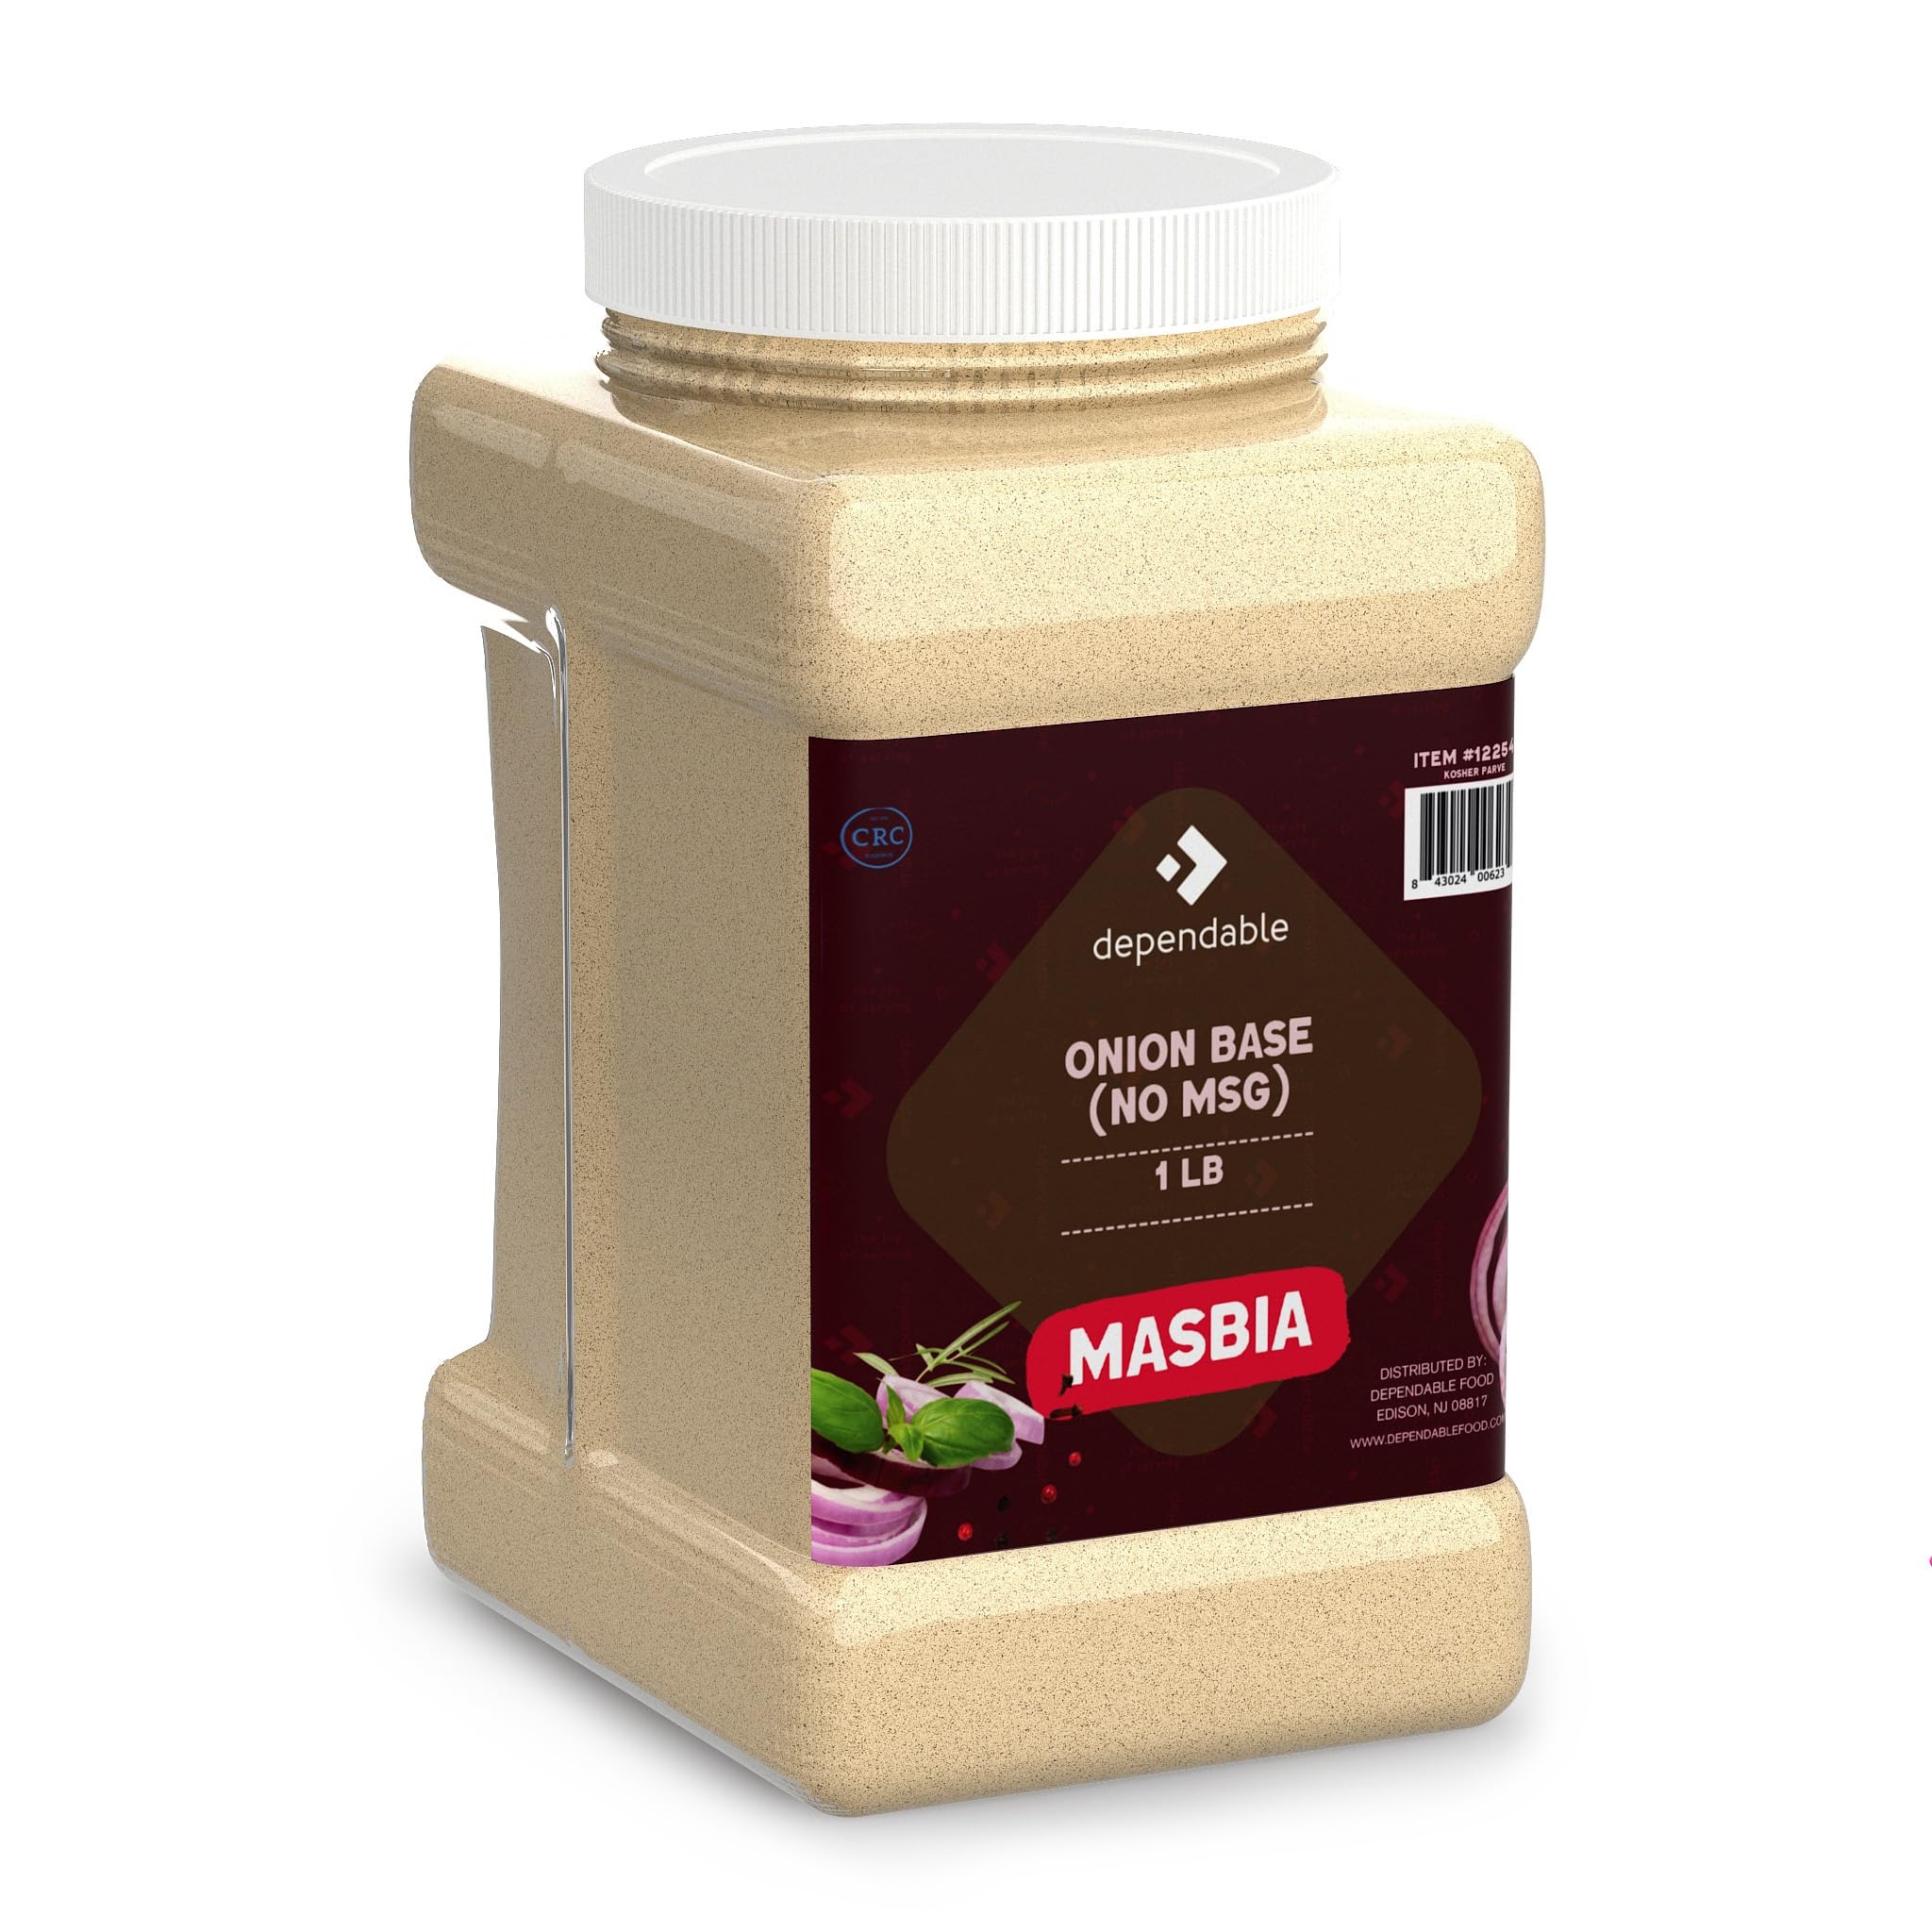
Item Name: Dependable Food Onion Soup Base - Onion Flavor Consommé | 15 Oz. Resealable Jar | No MSG, Kosher | Perfect for Soups, Stocks, and Broths
Bullet Point 1: Savory Onion Flavor: Enjoy the rich taste of onions in every dish with Dependable Food Onion Soup Base, perfect for soups, stews, sauces, and more.
Bullet Point 2: Premium Quality: Made with care, our soup base contains no MSG, ensuring a wholesome and delicious experience for you and your family.
Bullet Point 3: Convenient Packaging: Our 15 Oz. resealable jar keeps your soup base fresh and flavorful, ready to enhance your favorite recipes whenever you need it.
Bullet Point 4: Kosher Certified: Trust in the quality of our product, certified kosher to meet your dietary preferences and requirements.
Bullet Point 5: Easy to Use: Simply mix our onion-flavored base with hot water to create a savory broth or add directly to your recipes for an extra boost of flavor.
Product Description: Elevate your culinary creations with Dependable Food Onion Soup Base. Crafted to perfection, our soup base delivers the savory taste of onions in every spoonful. Whether you're making comforting soups, flavorful stocks, or delicious sauces, our premium-quality product is the perfect addition to your kitchen repertoire. Each 15 Oz. jar of Dependable Food Onion Soup Base is carefully sealed to preserve its freshness, ensuring that you get the most out of every scoop. Plus, with its resealable lid, you can conveniently store it in your pantry without worrying about spills or messes. We understand the importance of quality ingredients, which is why our soup base is free from MSG, making it suitable for a wide range of dietary needs. Additionally, our product is kosher certified, giving you peace of mind with every use. Whether you're a seasoned chef or a home cook, Dependable Food Onion Soup Base is a must-have in any kitchen. Simply mix it with hot water for a delicious broth or incorporate it directly into your recipes for an extra burst of onion flavor. With Dependable Food Onion Soup Base, creating delightful dishes has never been easier.
Value: 15.0
Unit: Ounce

Price: 14.99